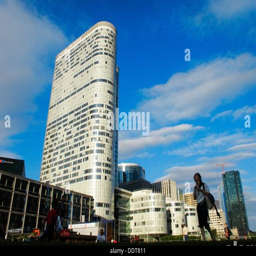
office building in the biggest zone of business